Egg Rock

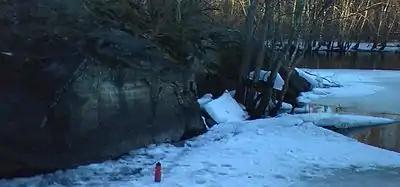
As in Thoreau's time, ice still "slants up" to Egg Rock in the winter of 2009–2010. High-water marks darken the lower half of the inscription.

This morning was one of the coldest. It improves the walking on the river--freezing the overflow beneath the snow. As I pass the Island (Egg Rock) I notice the ice foot adhering to the rock about 2 feet above the surface of the ice generally—the ice there for a few feet in width slants up to it & owing to this the snow is blown off it. This edging of ice revealed is peculiarly green by contrast with the snow methinks. So, too, where the ice settling has rested on a rock which has burst it & now hold it high above the surrounding level--